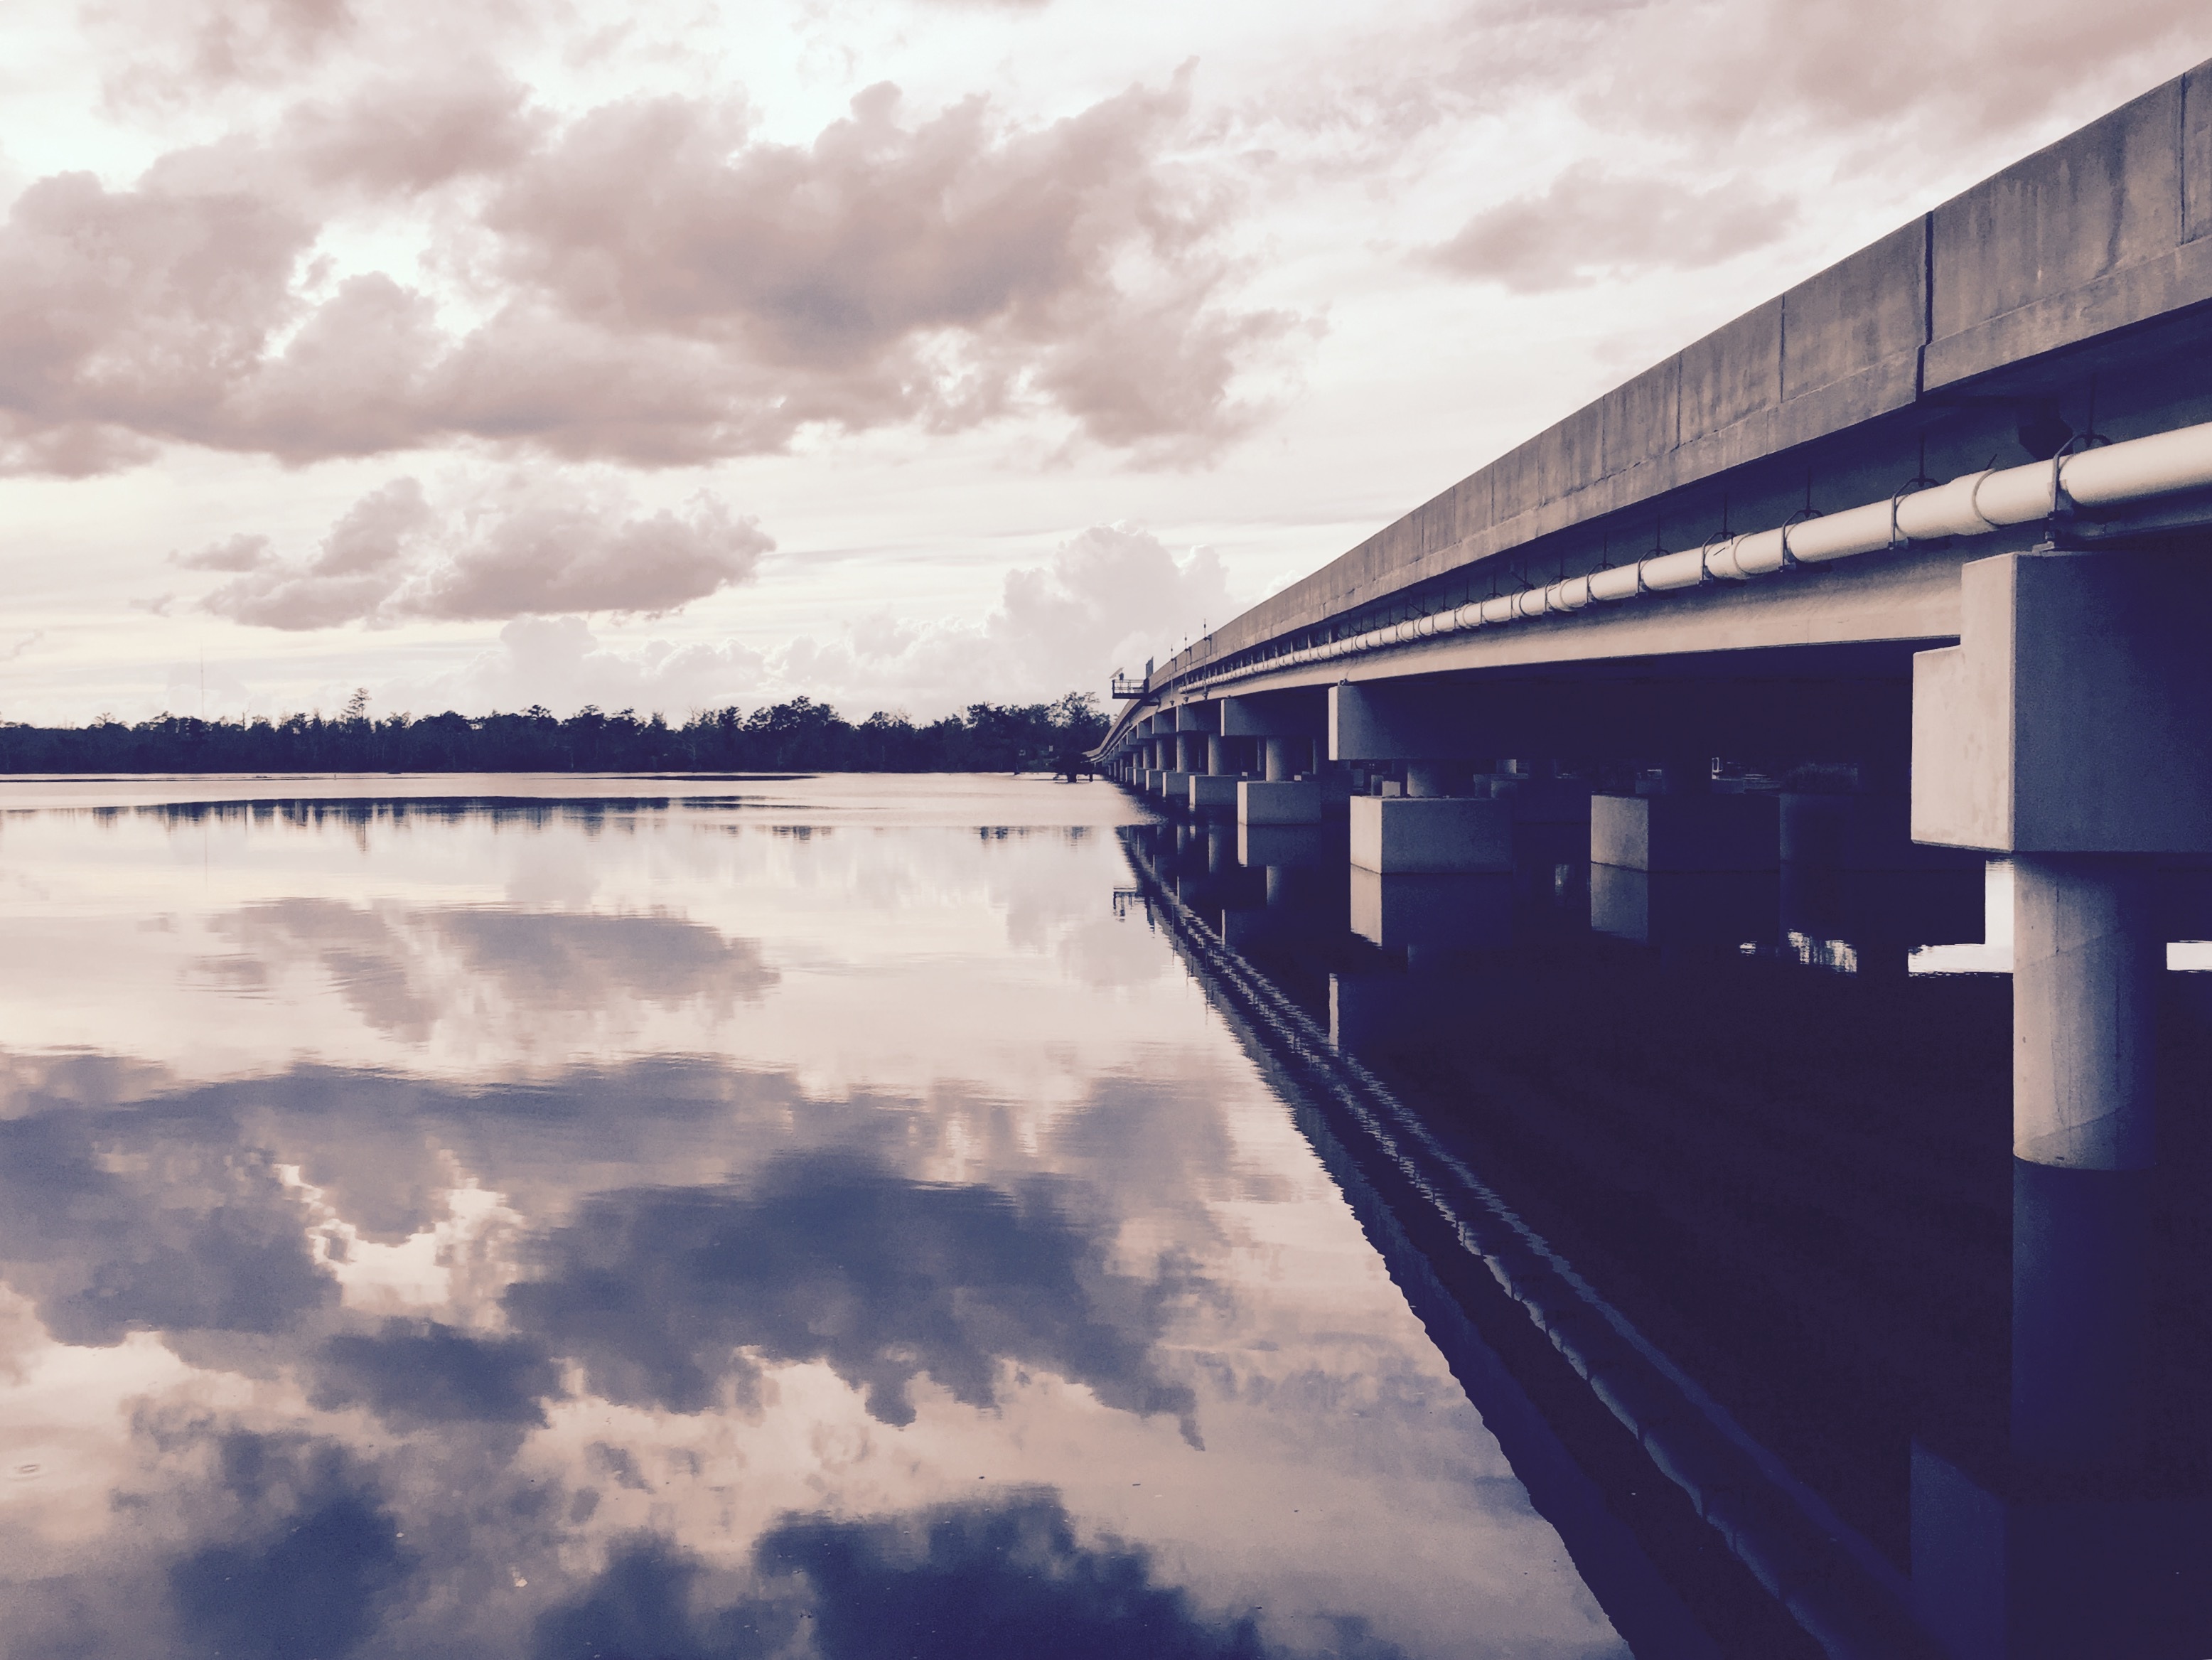
cloud, sky, bridge, morning, transport, reflection, vehicle, blue, atmosphere of earth